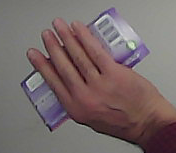
Product: milka_chocolate